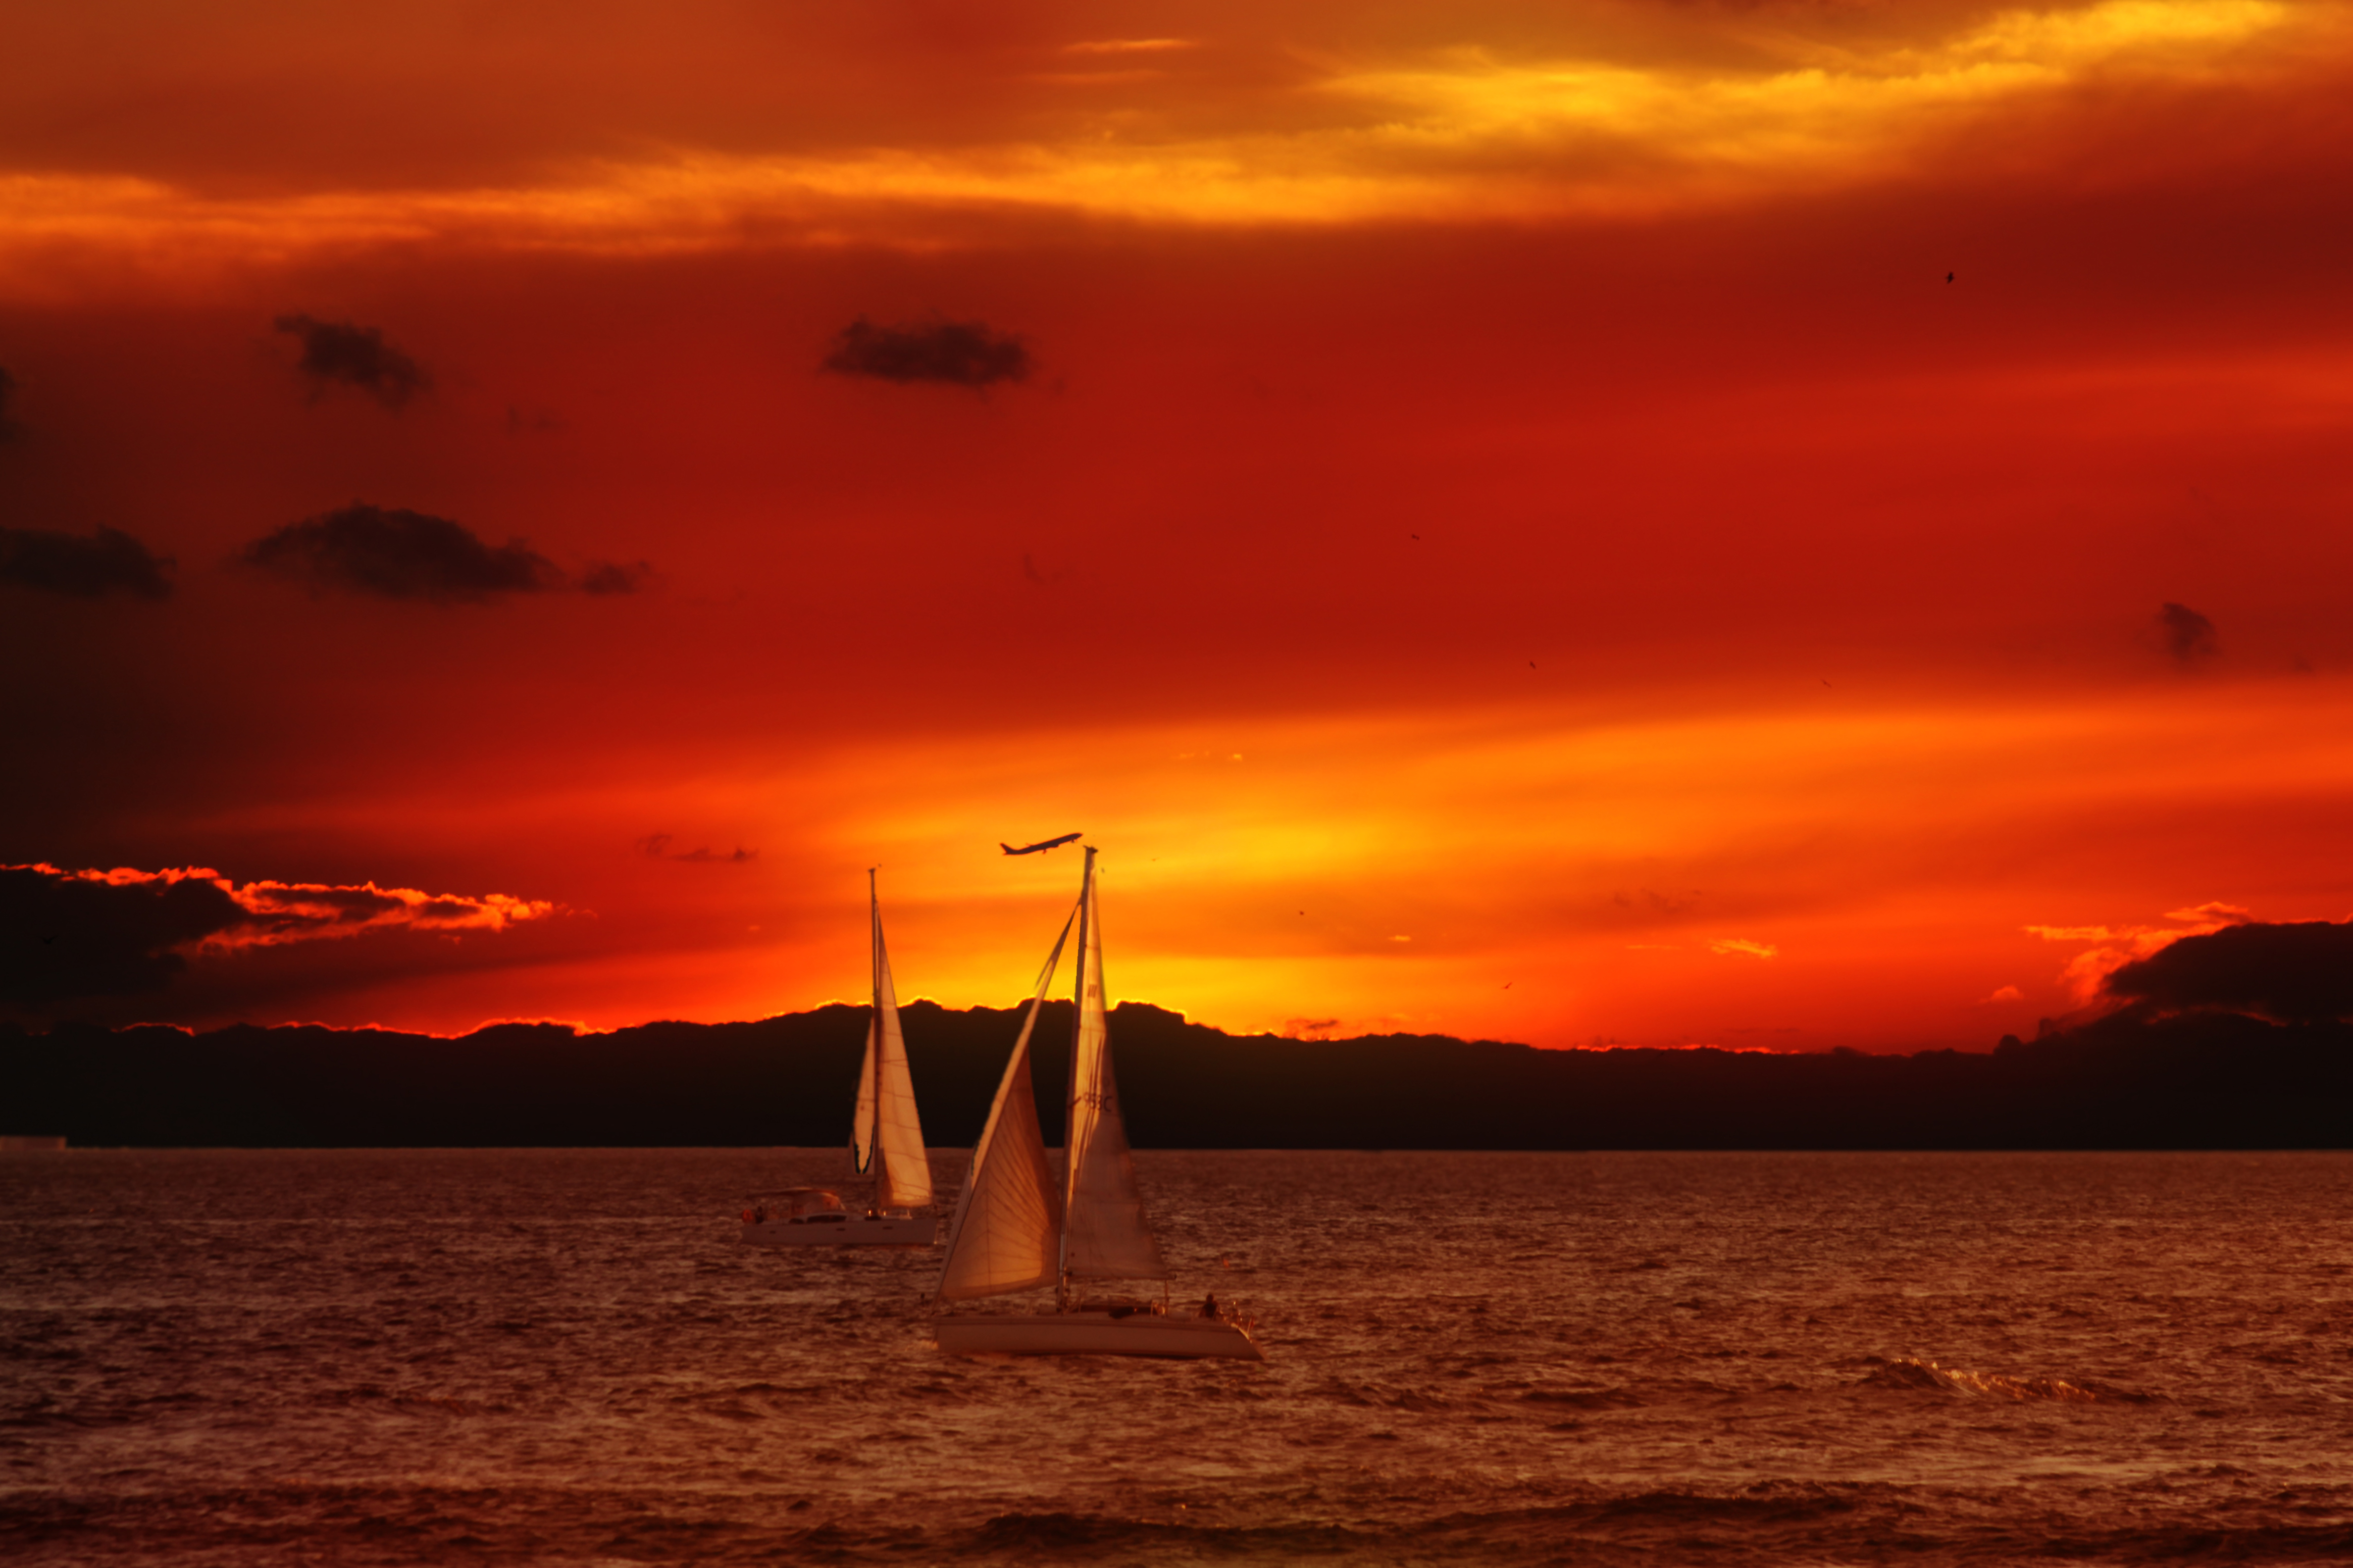
beach, sea, coast, ocean, horizon, cloud, sky, sun, sunrise, sunset, sunlight, morning, shore, wave, dawn, dusk, evening, seascape, saariysqualitypictures, 400faves, afterglow, red sky at morning